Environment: real
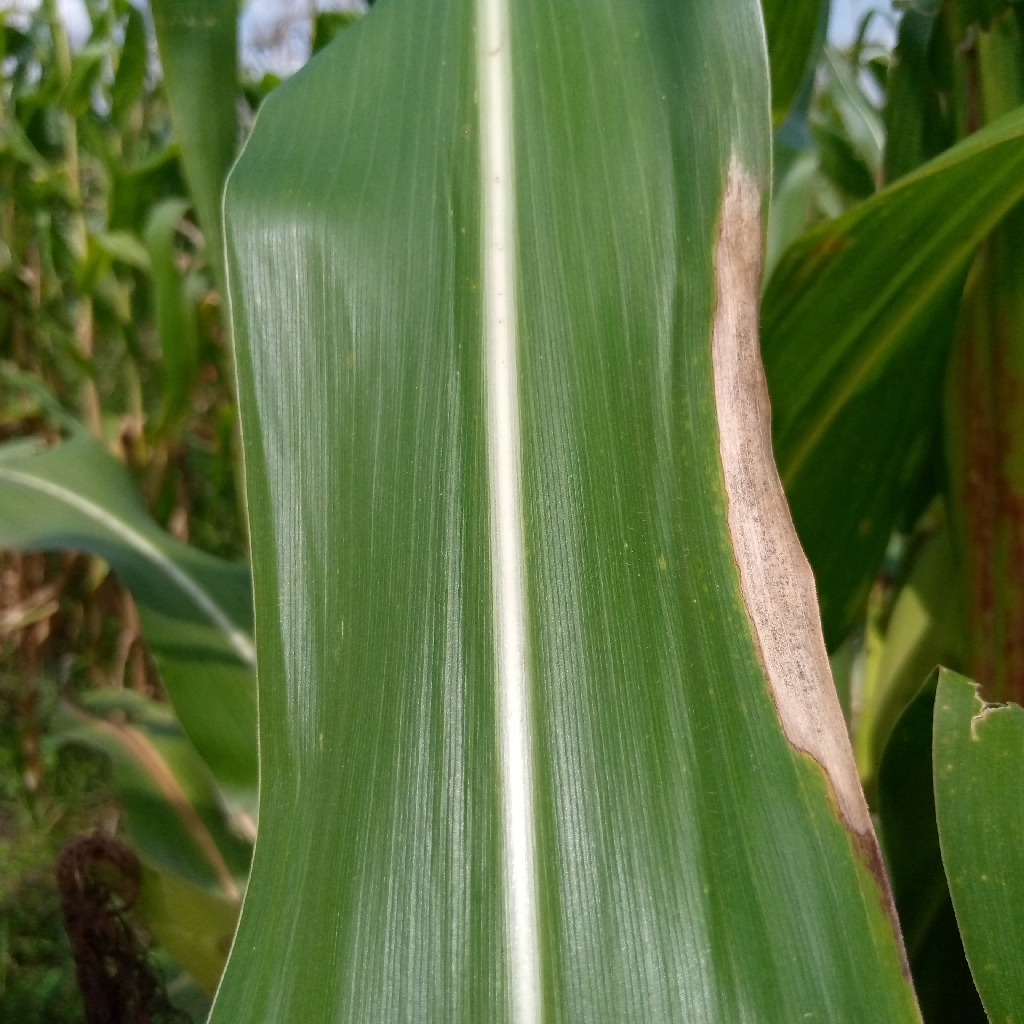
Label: northern_corn_leaf_blight